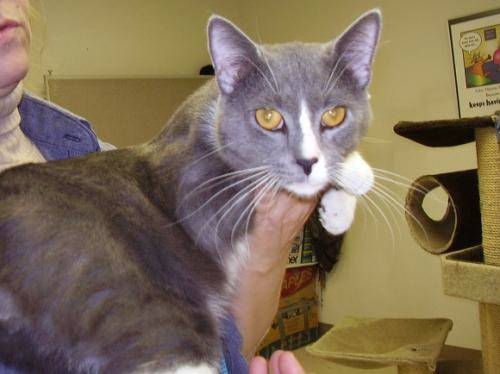
Label: cat